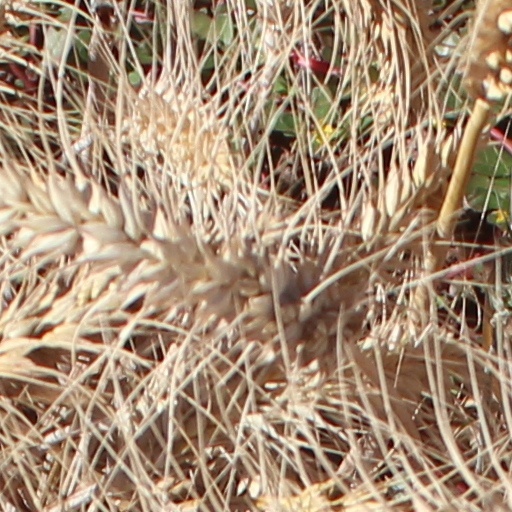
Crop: wheat